Henry Harpur-Crewe

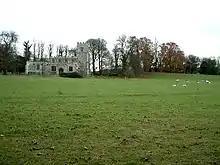
His church in Drayton Beauchamp

Henry Harpur-Crewe (1828–1883) was an English clergyman and naturalist. From 1856 to 1860 he was the Curate of Drinkstone and Creeting St Peter, both in Suffolk, but in 1860 he was appointed Rector of Drayton Beauchamp, a living he occupied until his death in 1883.